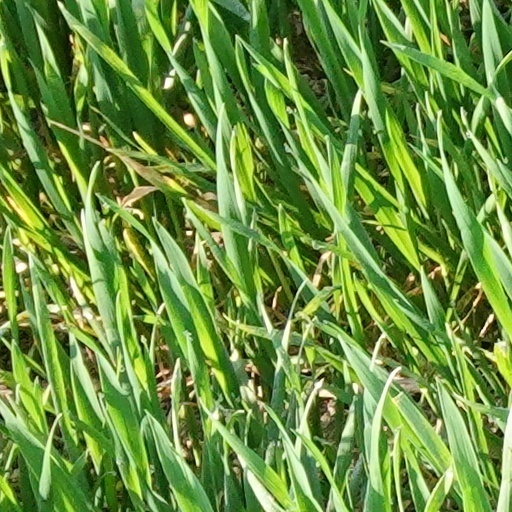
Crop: wheat